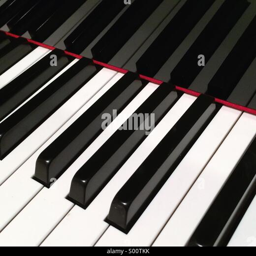
a close - up of the contrasting keys of a piano keyboard